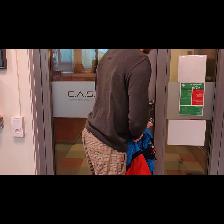
Label: Human